Welsh artefacts in museums outside Wales

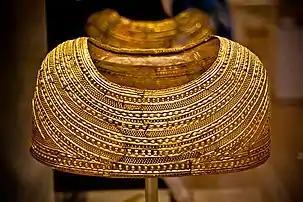
The Gold Mold Cape (held in London, England)

Various artefacts originally found in or culturally important to Wales, are housed in museums outside the country, namely in England and France. Their housing outside of Wales has been controversial to some in Wales, calling for some artefacts to be repatriated (returned) back to Wales, while others argue Wales lacks the necessary museums and security for the artefacts to be housed in Wales safely.